Éctor Jaime Ramírez Barba

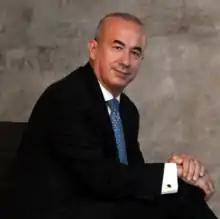

Éctor Jaime Ramírez Barba (born 1 December 1956) is a Mexican surgeon and politician affiliated with the National Action Party. As of 2014 he served as Deputy of the LX Legislature of the Mexican Congress representing Guanajuato.